Timeline of the Russo-Georgian War

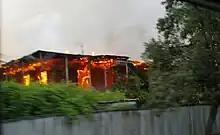
A house set on fire burns in the Georgian village of Kekhvi on the road from Tskhinvali to Java

After Georgian troops had left Tskhinvali on 10 August, the Russians indiscriminately bombed the civilian areas in Gori on 11 August by the afternoon and this was reported by "The Guardian". While the gorge, where Gori is located, was held by Georgian forces until about from South Ossetia on 10 August, the Georgian positions were reportedly moved about to the south by the afternoon of 11 August. About a dozen detonations took place in the northern part of the gorge at about 12:30 pm. That day, reporters witnessed a skirmish near Tskhinvali after the ceasefire was offered by Georgia and the bombing of civilians in Tkviavi by Russia. Gori is located from the South Ossetian boundary.